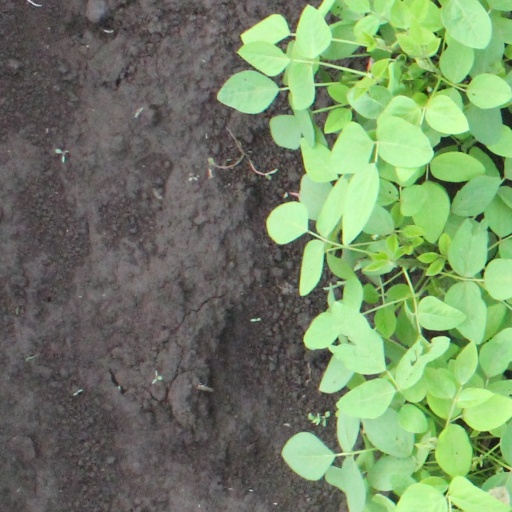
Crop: soybean